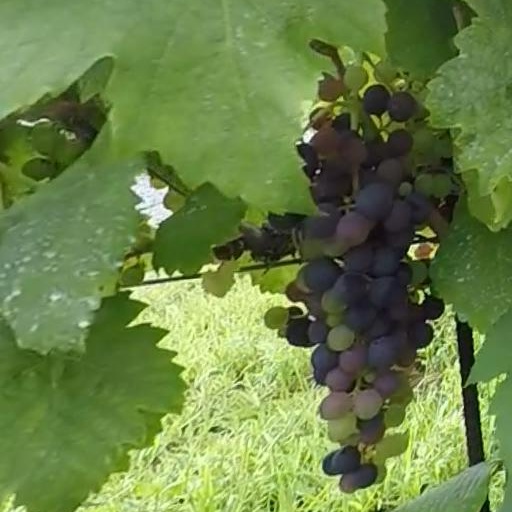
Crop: grape